Vicente Iborra

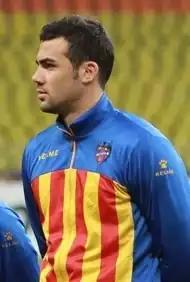
Iborra with Levante in 2013

Vicente Iborra de la Fuente (born 16 January 1988) is a Spanish former professional footballer who played as a defensive midfielder. He is currently assistant manager of La Liga club Levante.